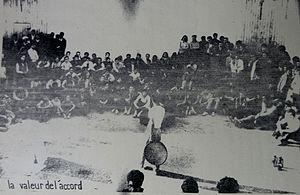
Présentation de La Valeur de l'Accord à un public de paysans et d'étudiants, à la ferme Bouchaoui, près d'Alger, 1969.
Kadour Naimi, né le 4 novembre 1945 à Sidi Bel Abbès, est producteur, dramaturge, cinéaste et écrivain.